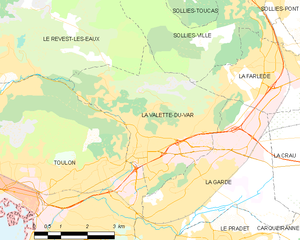
Carte des communes françaises La Valette-du-Var